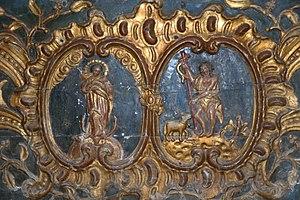
Détail de l’autel de l’église de Mascaraàs